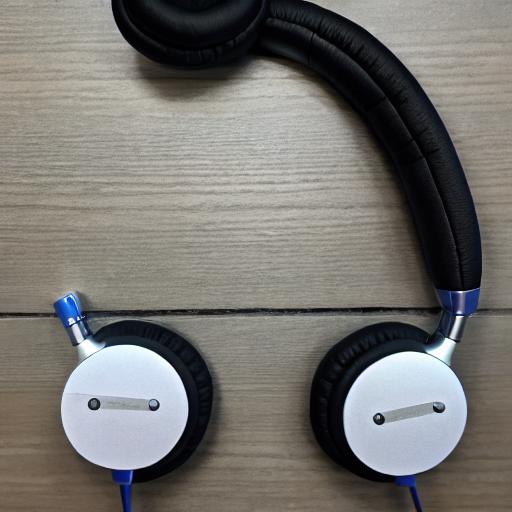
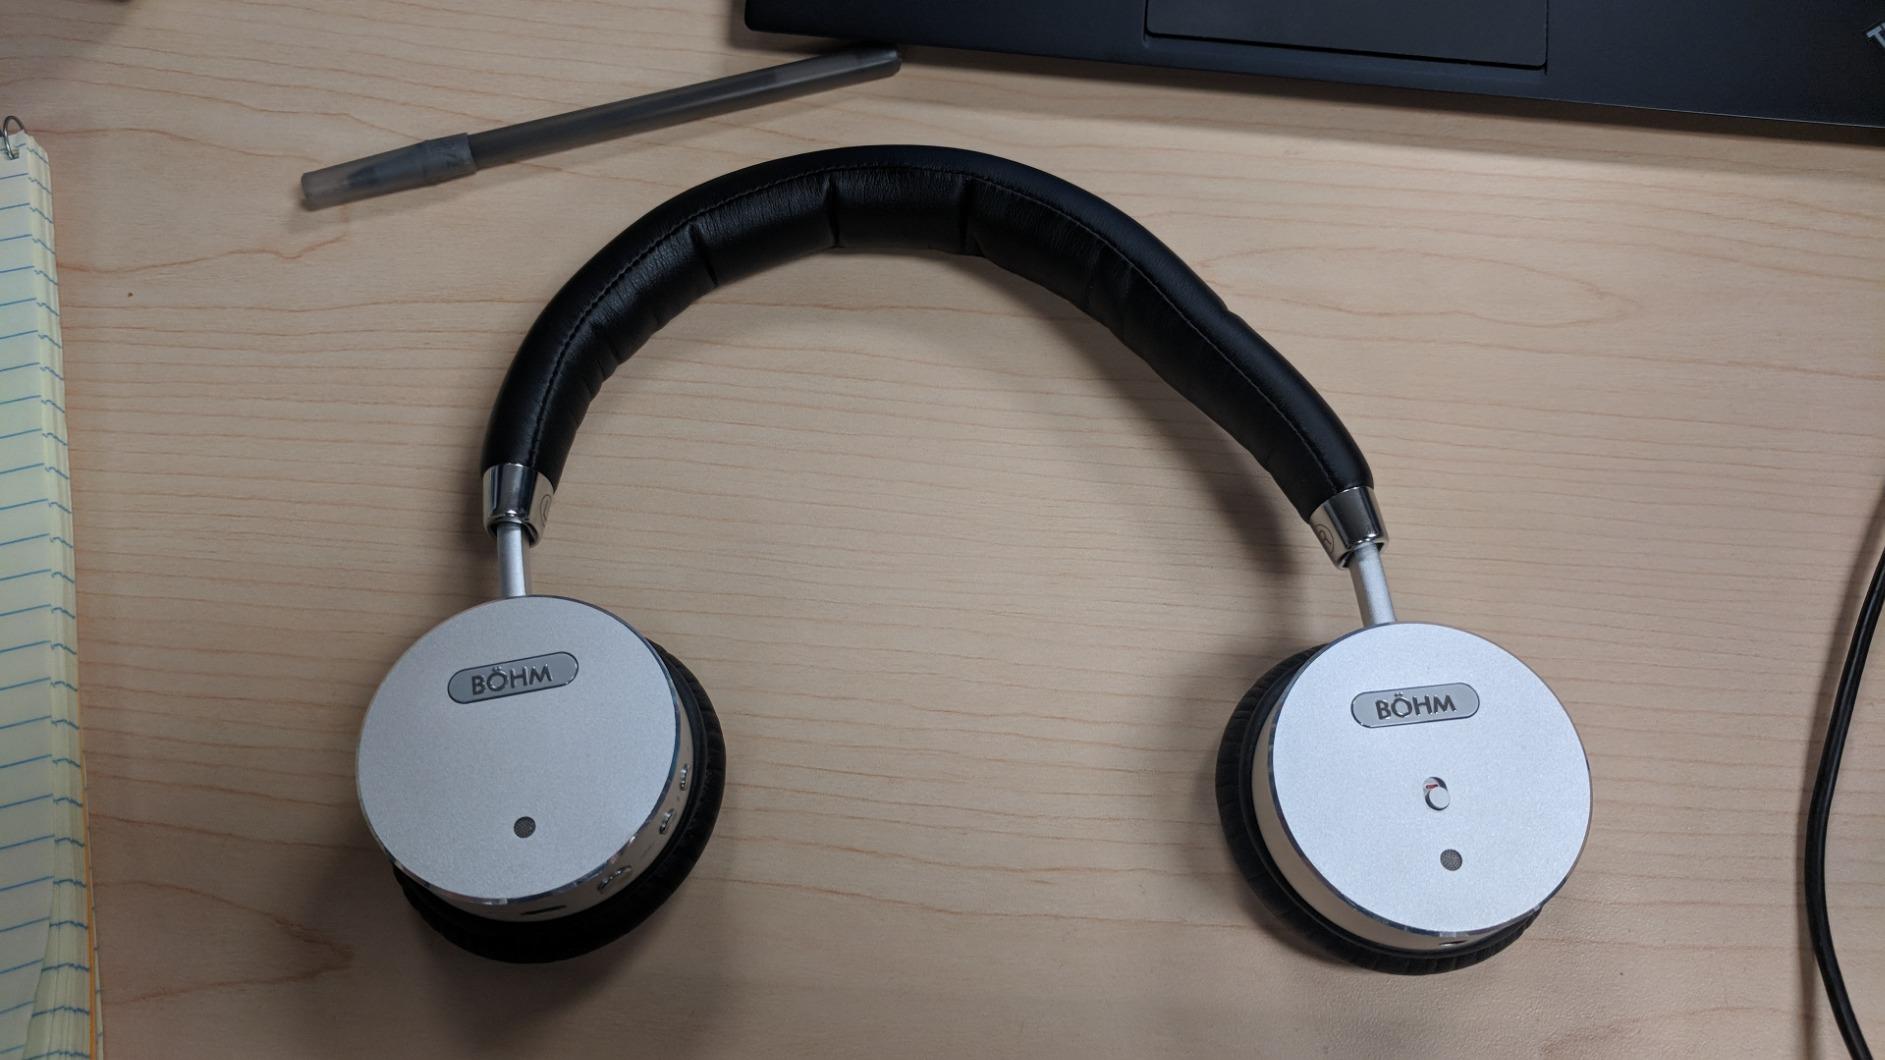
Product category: headphones
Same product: no